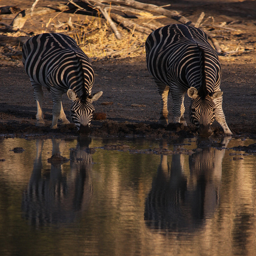
A couple of zebra drinking from a lake together.
Two zebras bending down to drink some water.
a few zebras drink from a  water pond
Two zebras drinking water from a pond next to a dry landscape.
Two zebras are drinking water from the lake.